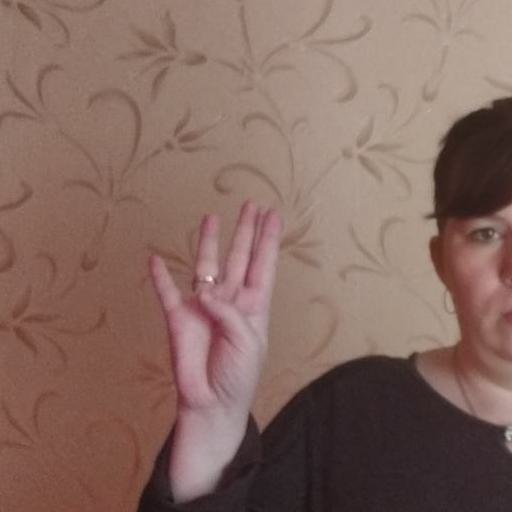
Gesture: four